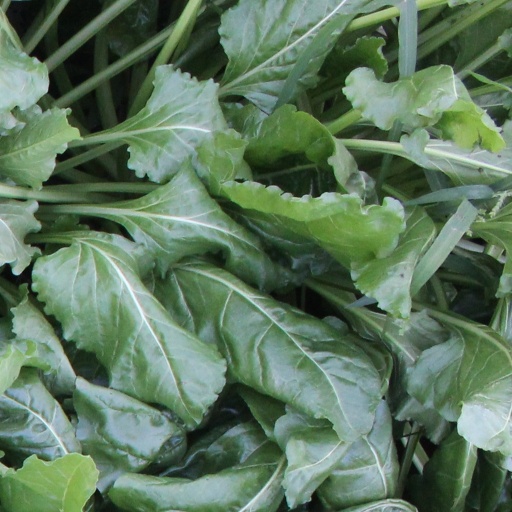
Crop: sugar beet